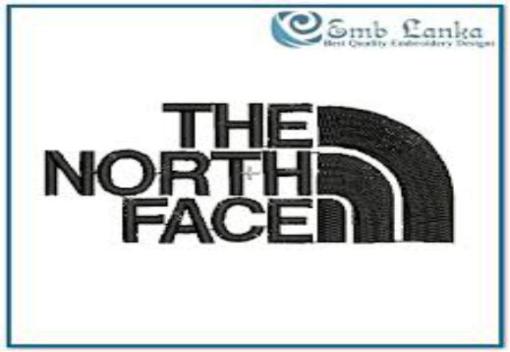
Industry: Clothes